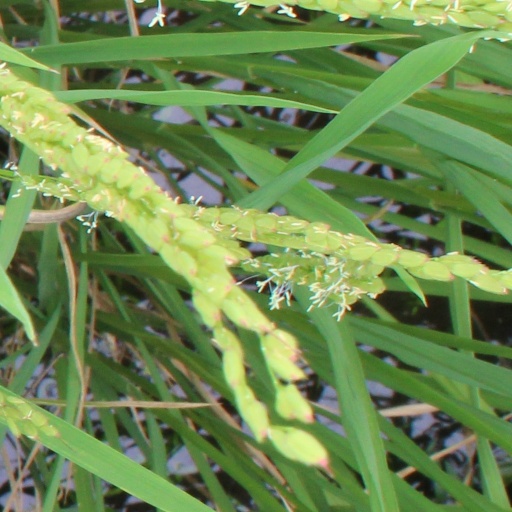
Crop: rice